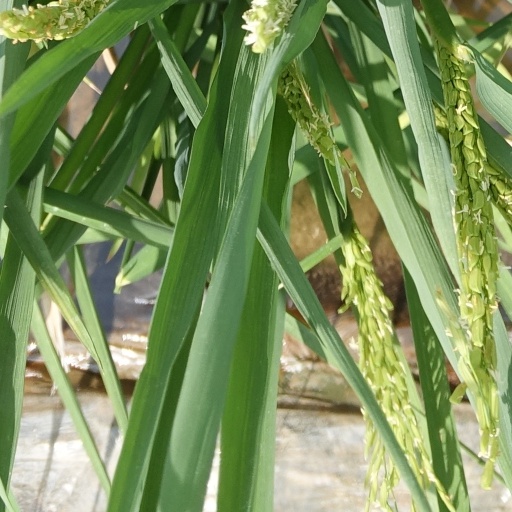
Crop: rice